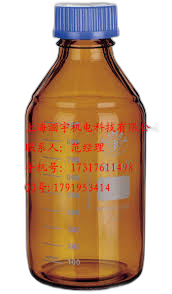
Waste category: glass